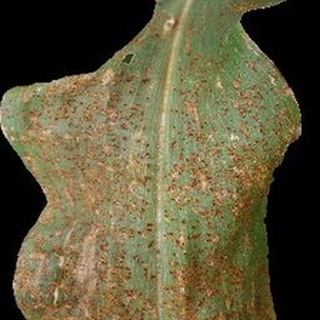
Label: corn_common_rust